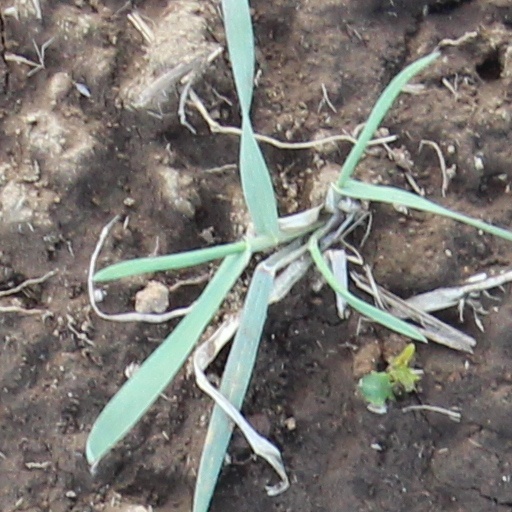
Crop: wheat